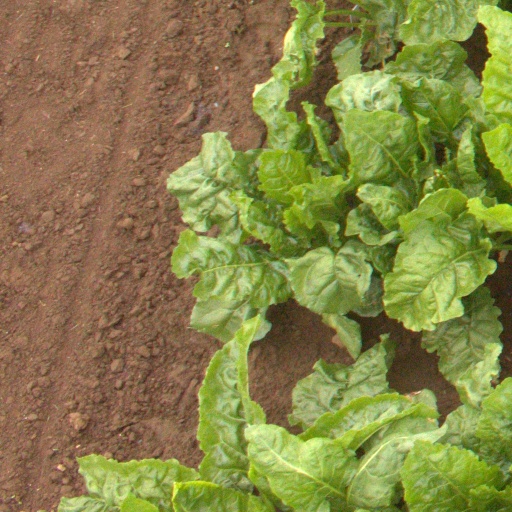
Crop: sugar beet